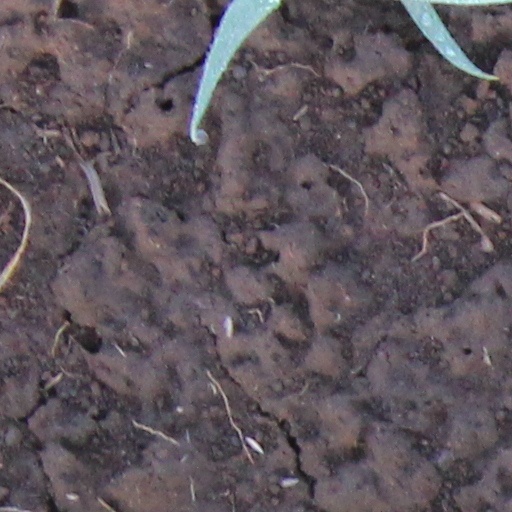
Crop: wheat